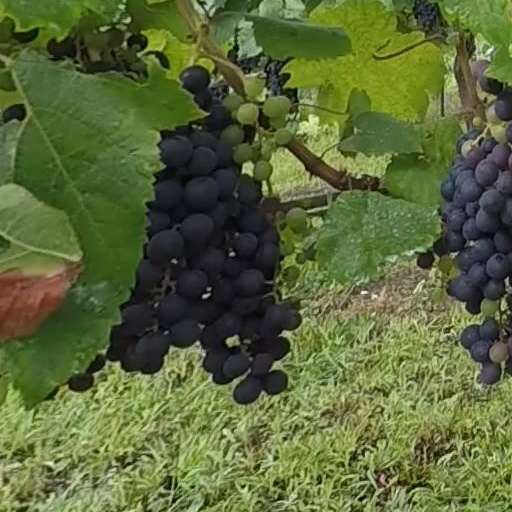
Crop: grape